Sibyle Veil

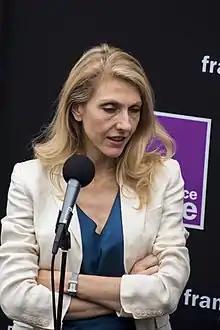
Sibyle Veil, 2018

Sibyle Veil (born 26 September 1977) is a French telecommunications and media executive. She is the chief executive officer of Radio France.